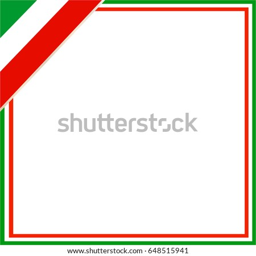
square frame with flag in the corner with blank space for your text and images .